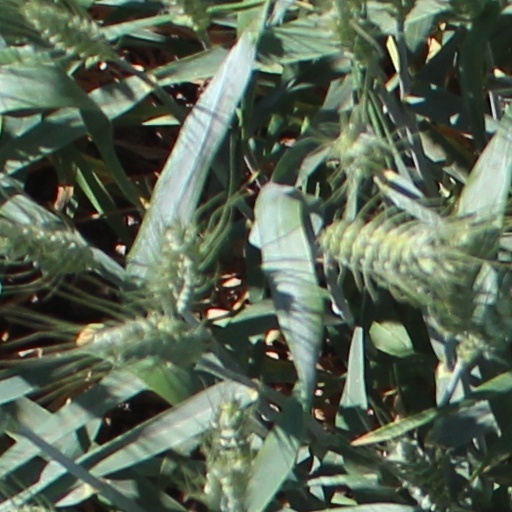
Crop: wheat